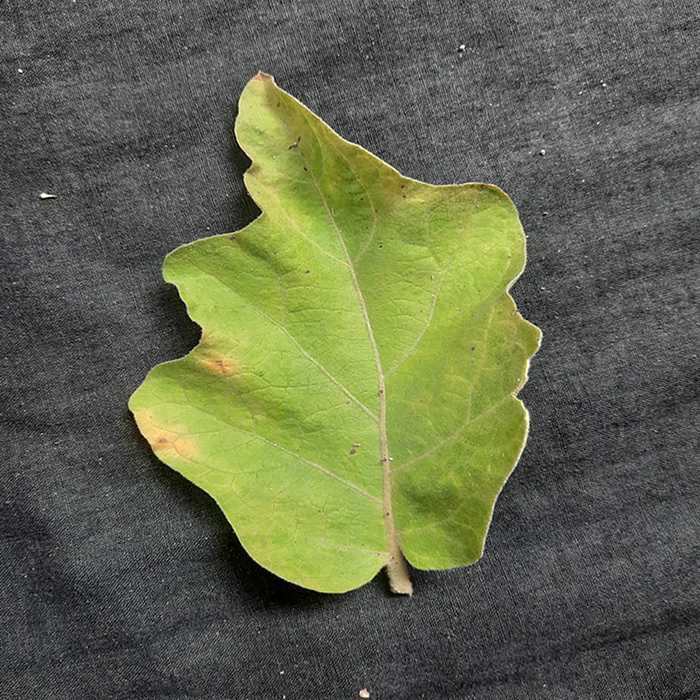
Plant: Eggplant
Label: Eggplant verticillium wilt